Alexander Glazunov

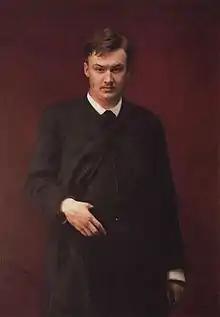
Portrait of Glazunov by Ilya Repin, 1887

Alexander Konstantinovich Glazunov ( – 21 March 1936) was a Russian composer, music teacher, and conductor of the late Russian Romantic period. He was director of the Saint Petersburg Conservatory between 1905 and 1928 and was instrumental in the reorganization of the institute into the Petrograd Conservatory, then the Leningrad Conservatory, following the Bolshevik Revolution. He continued as head of the Conservatory until 1930, though he had left the Soviet Union in 1928 and did not return. The best-known student under his tenure during the early Soviet years was Dmitri Shostakovich.